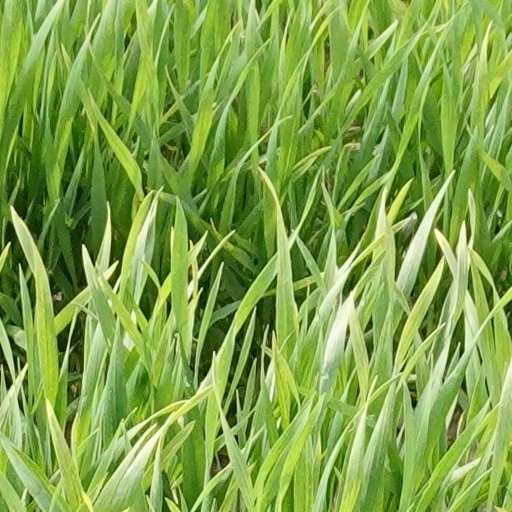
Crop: wheat